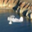
Label: airplane